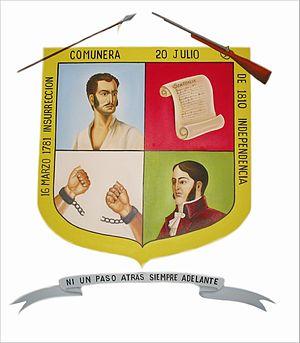
Charalá est une municipalité située dans le département de Santander en Colombie.